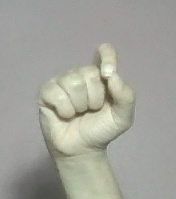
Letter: fa